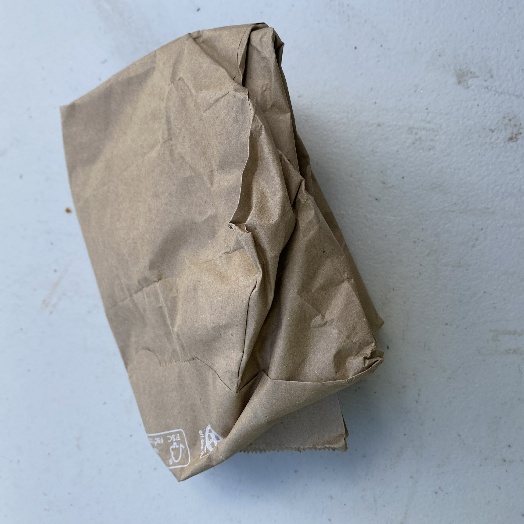
Label: Paper